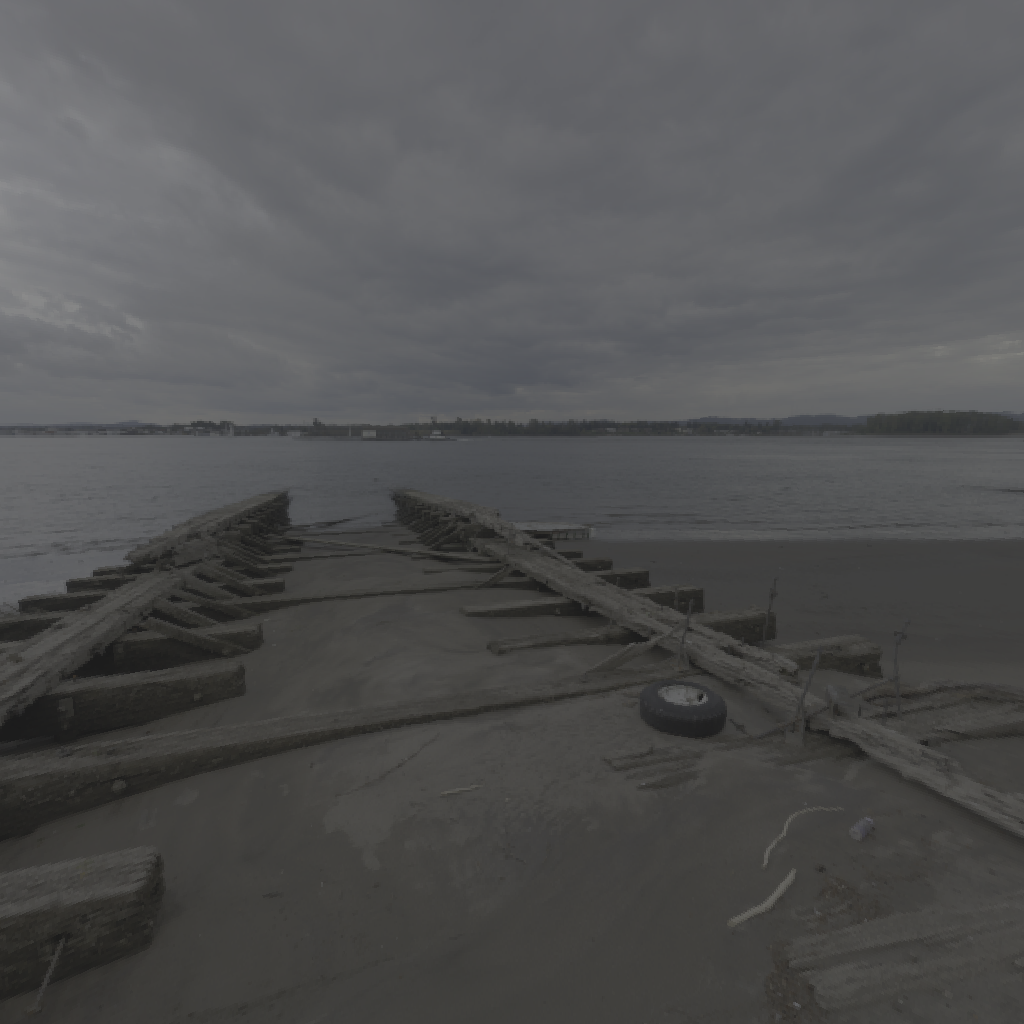
scene-linear HDR photo, Abandoned Slipway, outdoor, with visible sun, ocean, bay, lake, industrial, abandoned, urban, midday, overcast, low contrast, natural light, high dynamic range, physically based lighting